Michel Gelobter

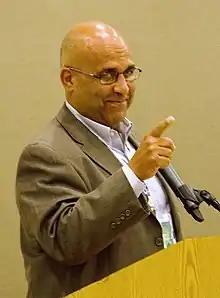
Michel Gelobter in 2012

Michel Gelobter (b. ca 1961) is an American born social entrepreneur especially in the field of clean technology, who is also known for his research into and advocacy for environmental justice and social sector innovation.